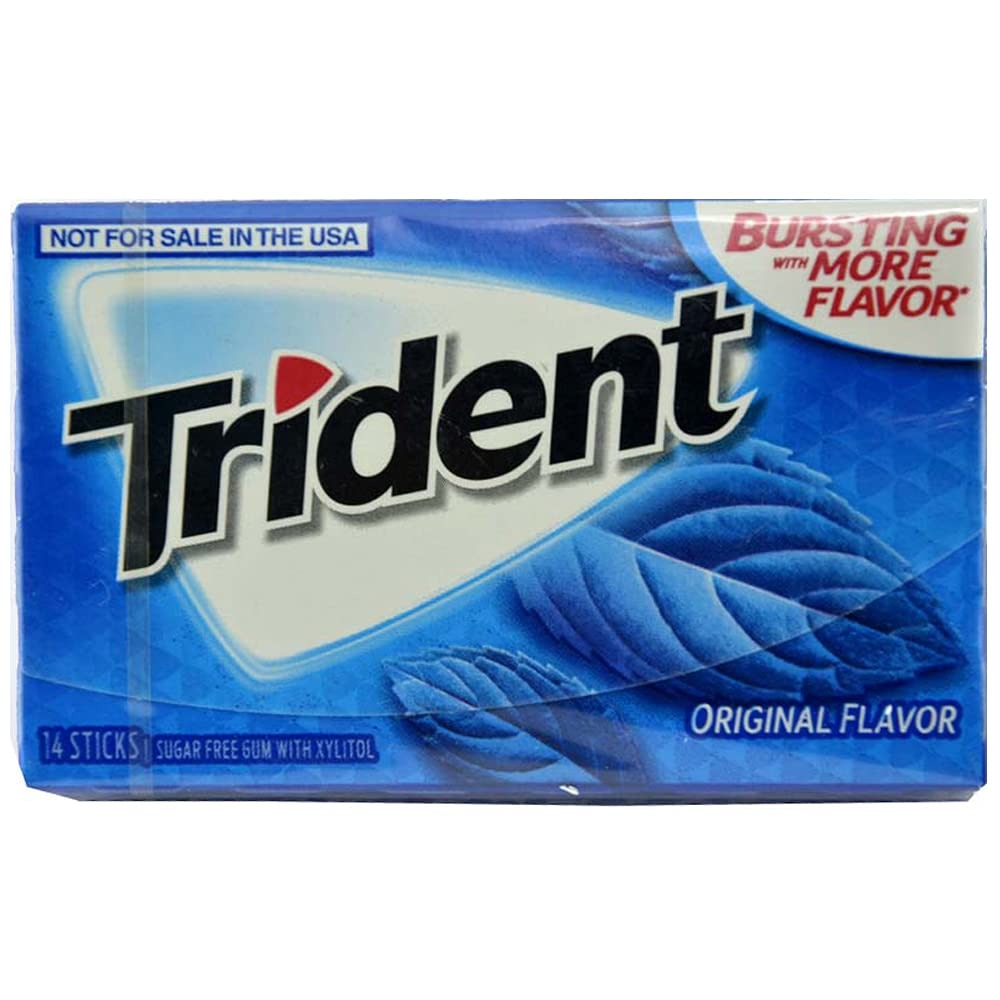
Item Name: Trident Sugar Free Chewing Gum Original Flavor, 14 Sticks, 26 g
Bullet Point 1: This Trident chewing gum bubble gum is from Trident brand
Bullet Point 2: It is well suited for you dessert need or for your sweet collection
Value: 26.0
Unit: Count

Price: 1.3